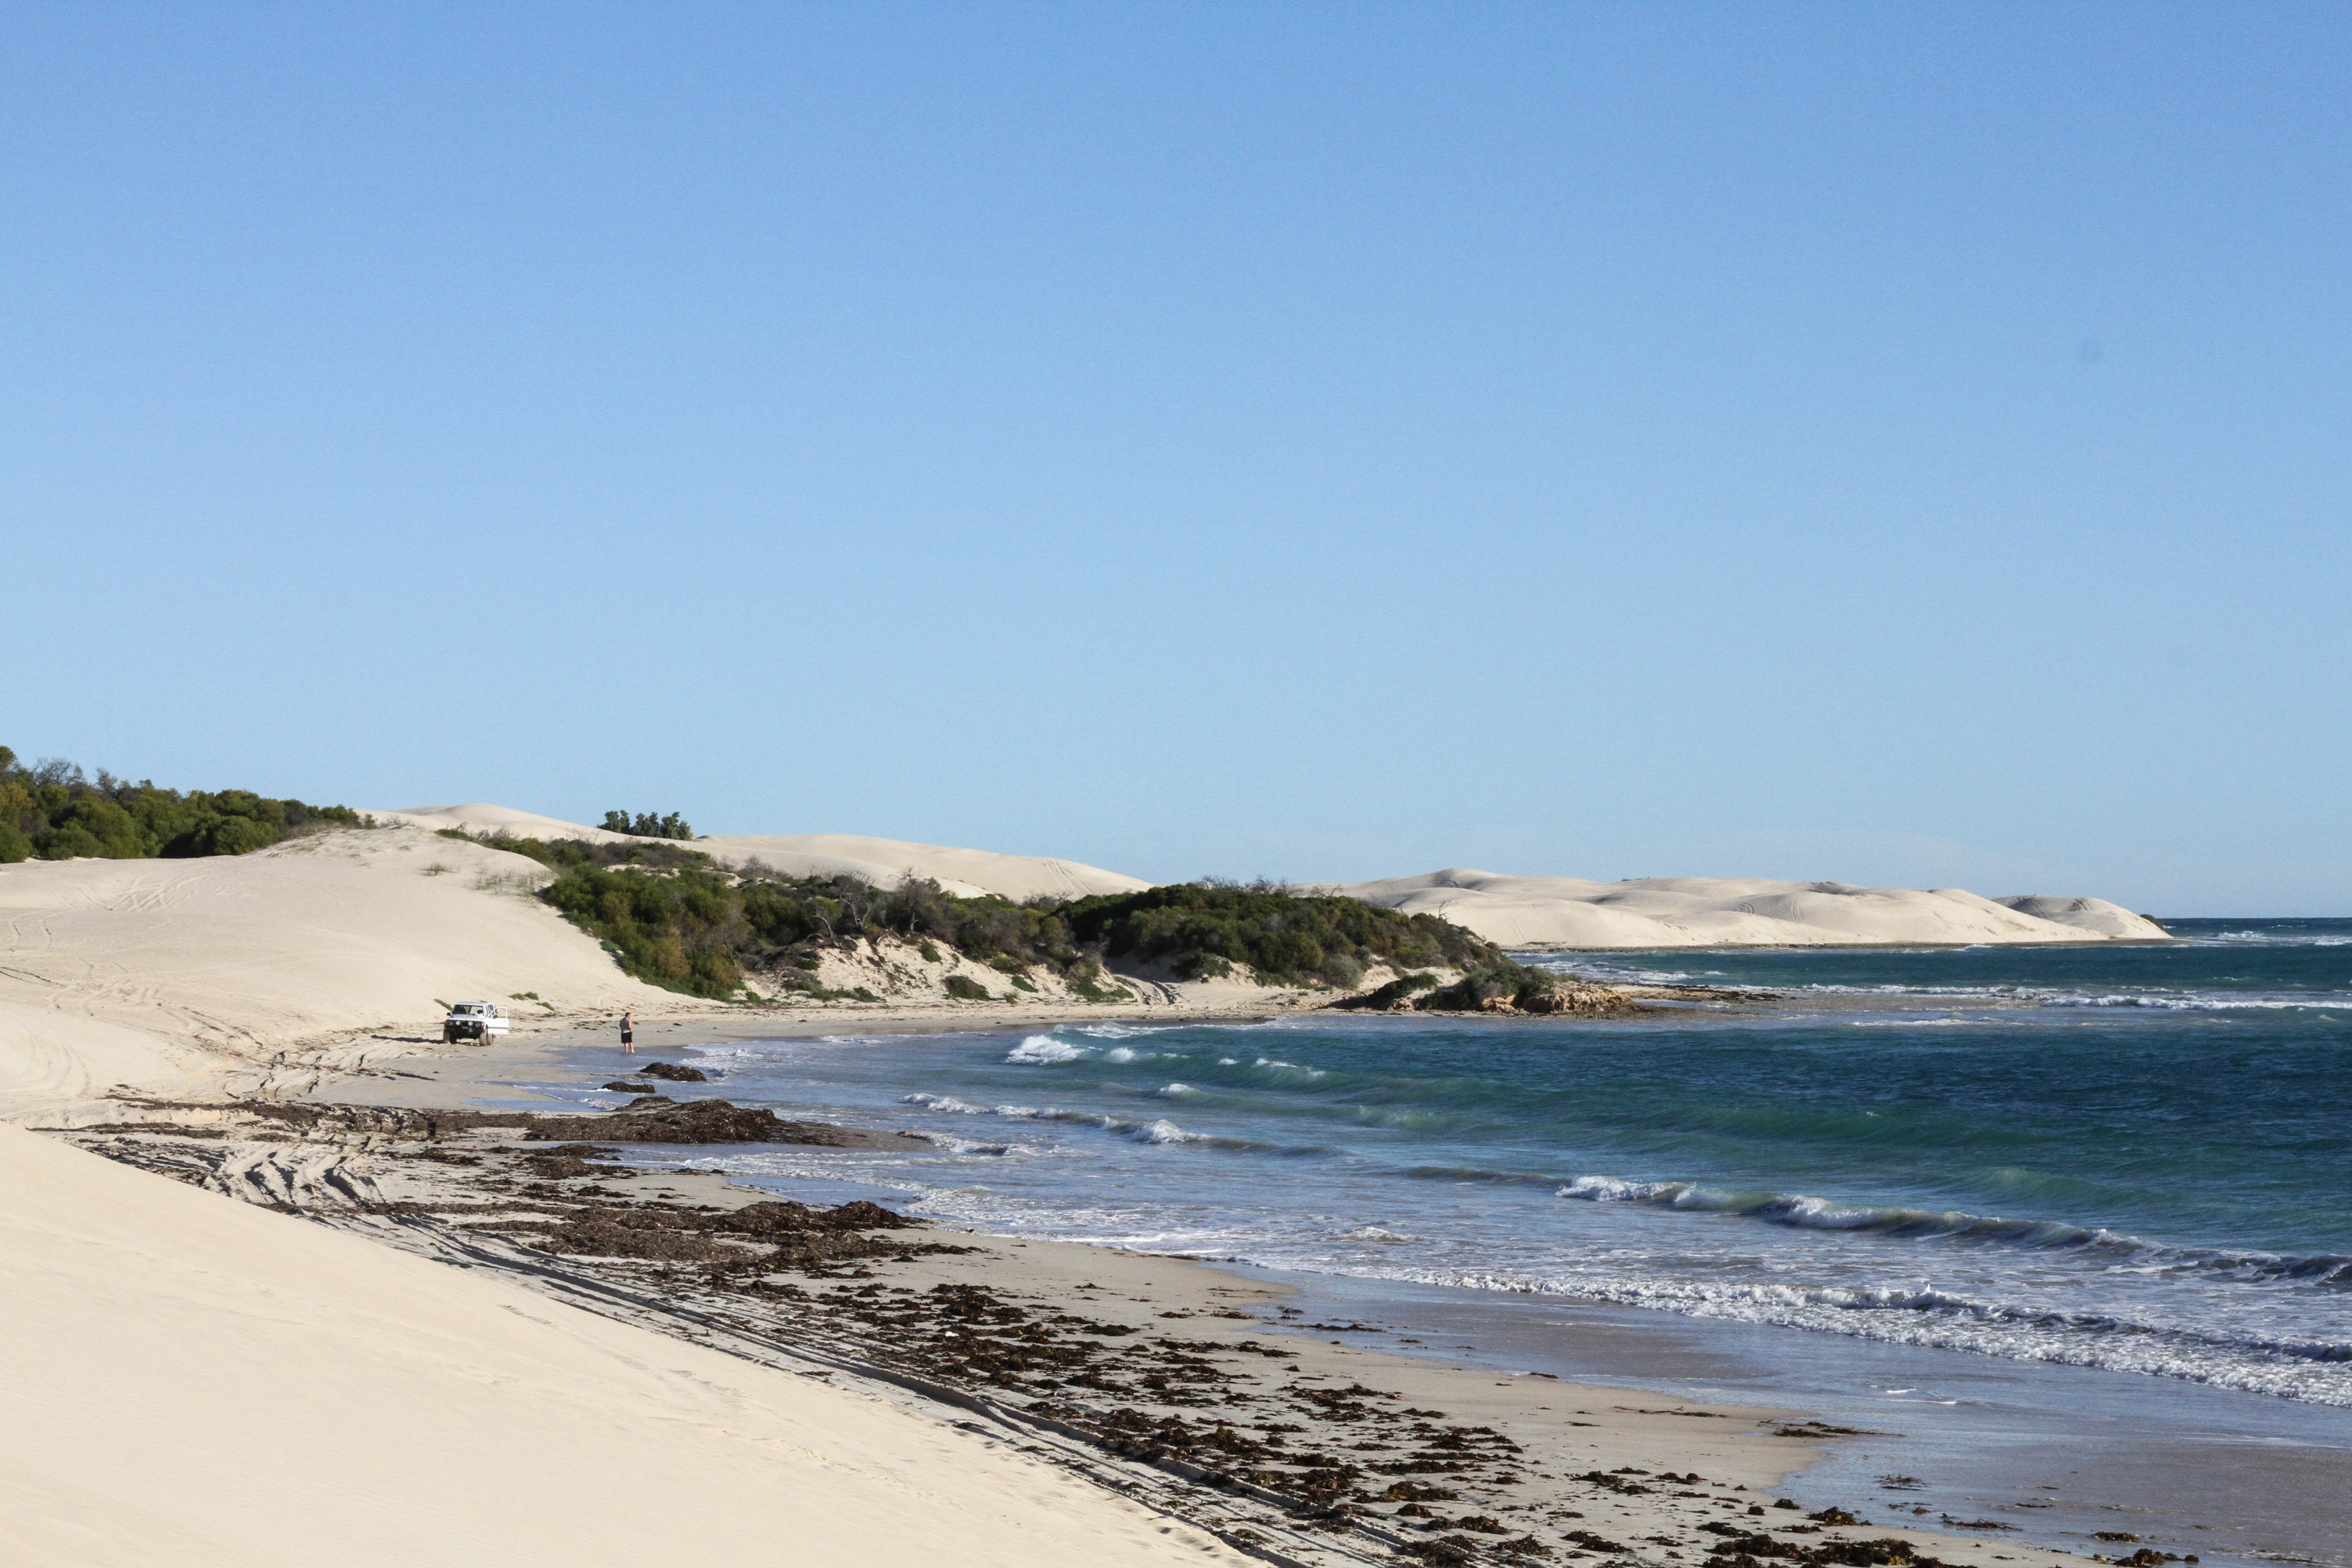
beach, sea, coast, water, nature, sand, ocean, sky, shore, wave, vacation, seascape, bay, seashore, material, body of water, outdoors, waves, habitat, cape, landform, natural environment, wind wave